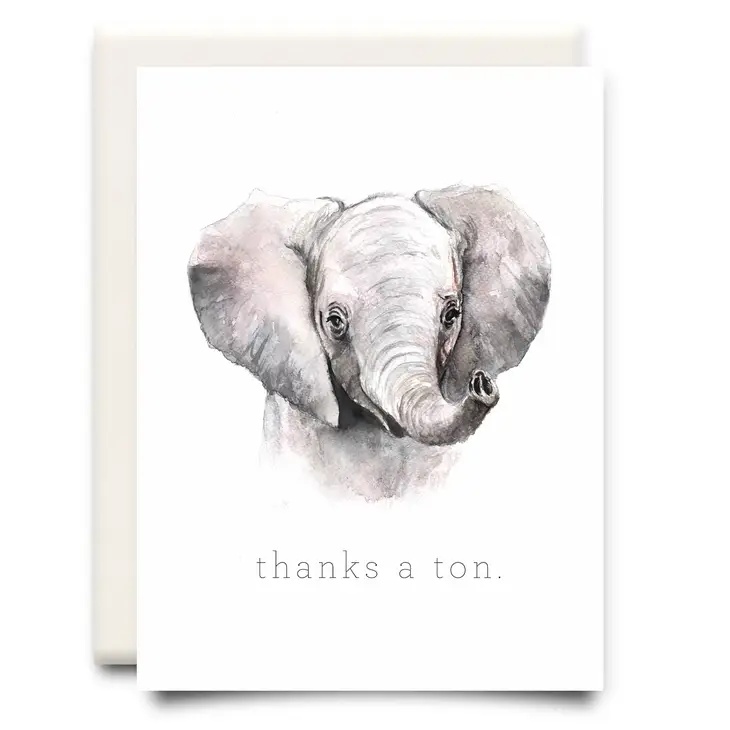
Thank You Card- Thanks A Ton
Brand: Inkwell Cards
About this product: 5.5” x 4.25” Blank Inside FSC Certified Acid-Free Recycled Paper Made in Canada
Category: Arts & Entertainment > Party & Celebration > Gift Giving > Greeting & Note Cards > Thank You Cards